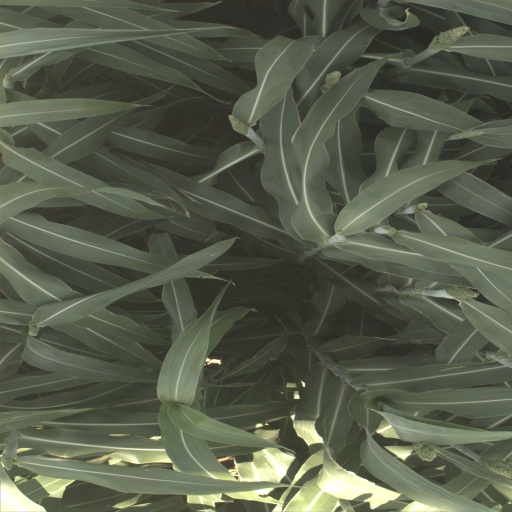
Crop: sorghum